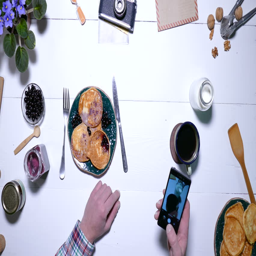
man taking photo on smartphone , during the breakfast with pancakes .